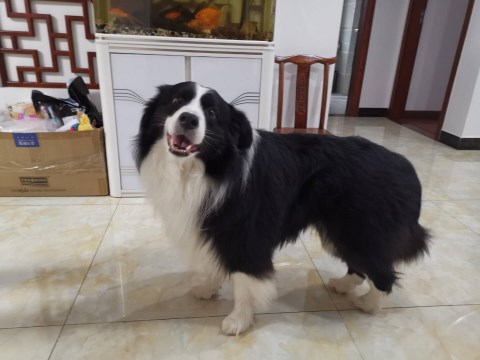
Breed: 2594-n000109-Border_collie